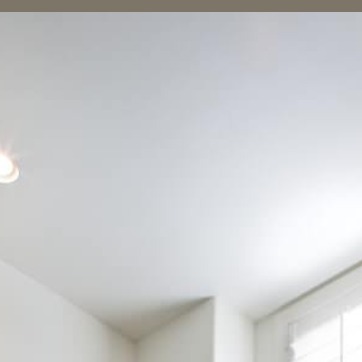
Material: painted